Socialism in Greece

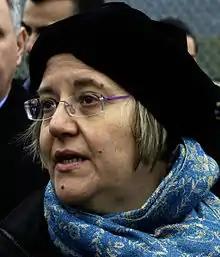
Vasiliki Katrivanou

Vasiliki Katrivanou is a Greek politician, self-identified socialist and former member of the political party Syriza. During her time involved with Syriza, Katrivanou focused on LGBTI rights, women's rights and immigration policy, often following socialist and progressive left-wing ideology. For example, in 2015, Syriza legislated for civil partnership recognition for same-sex couples, with Katrivanou stating that it was a step towards achieving “legal equality in Greece”.